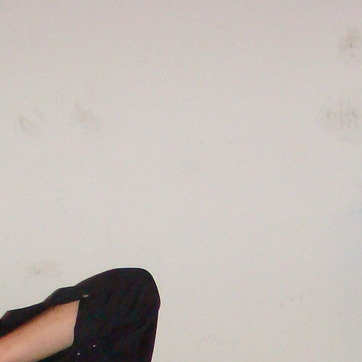
Material: painted